John Romanides

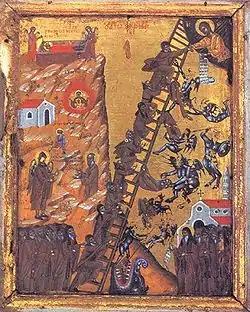
Icon of monks falling into the mouth of a dragon representing hell

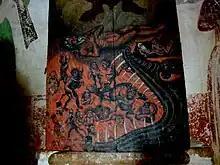
Icon of hell

According to Romanides, the theological concept of hell, or eternal damnation is expressed differently within Eastern and Western Christianity. According to John S. Romanides, "the Frankish [i.e. Western] understanding of heaven and hell" is "foreign to the Orthodox tradition".